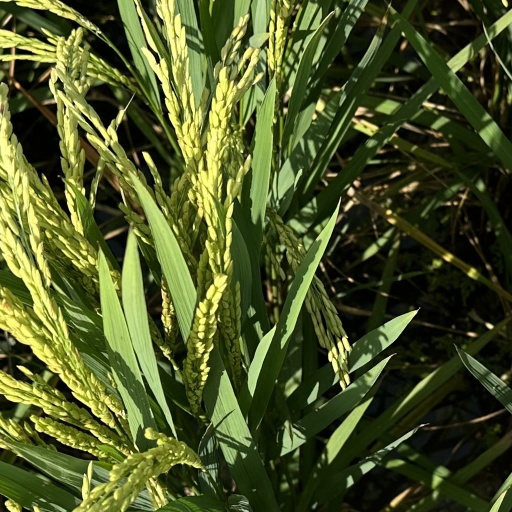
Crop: rice